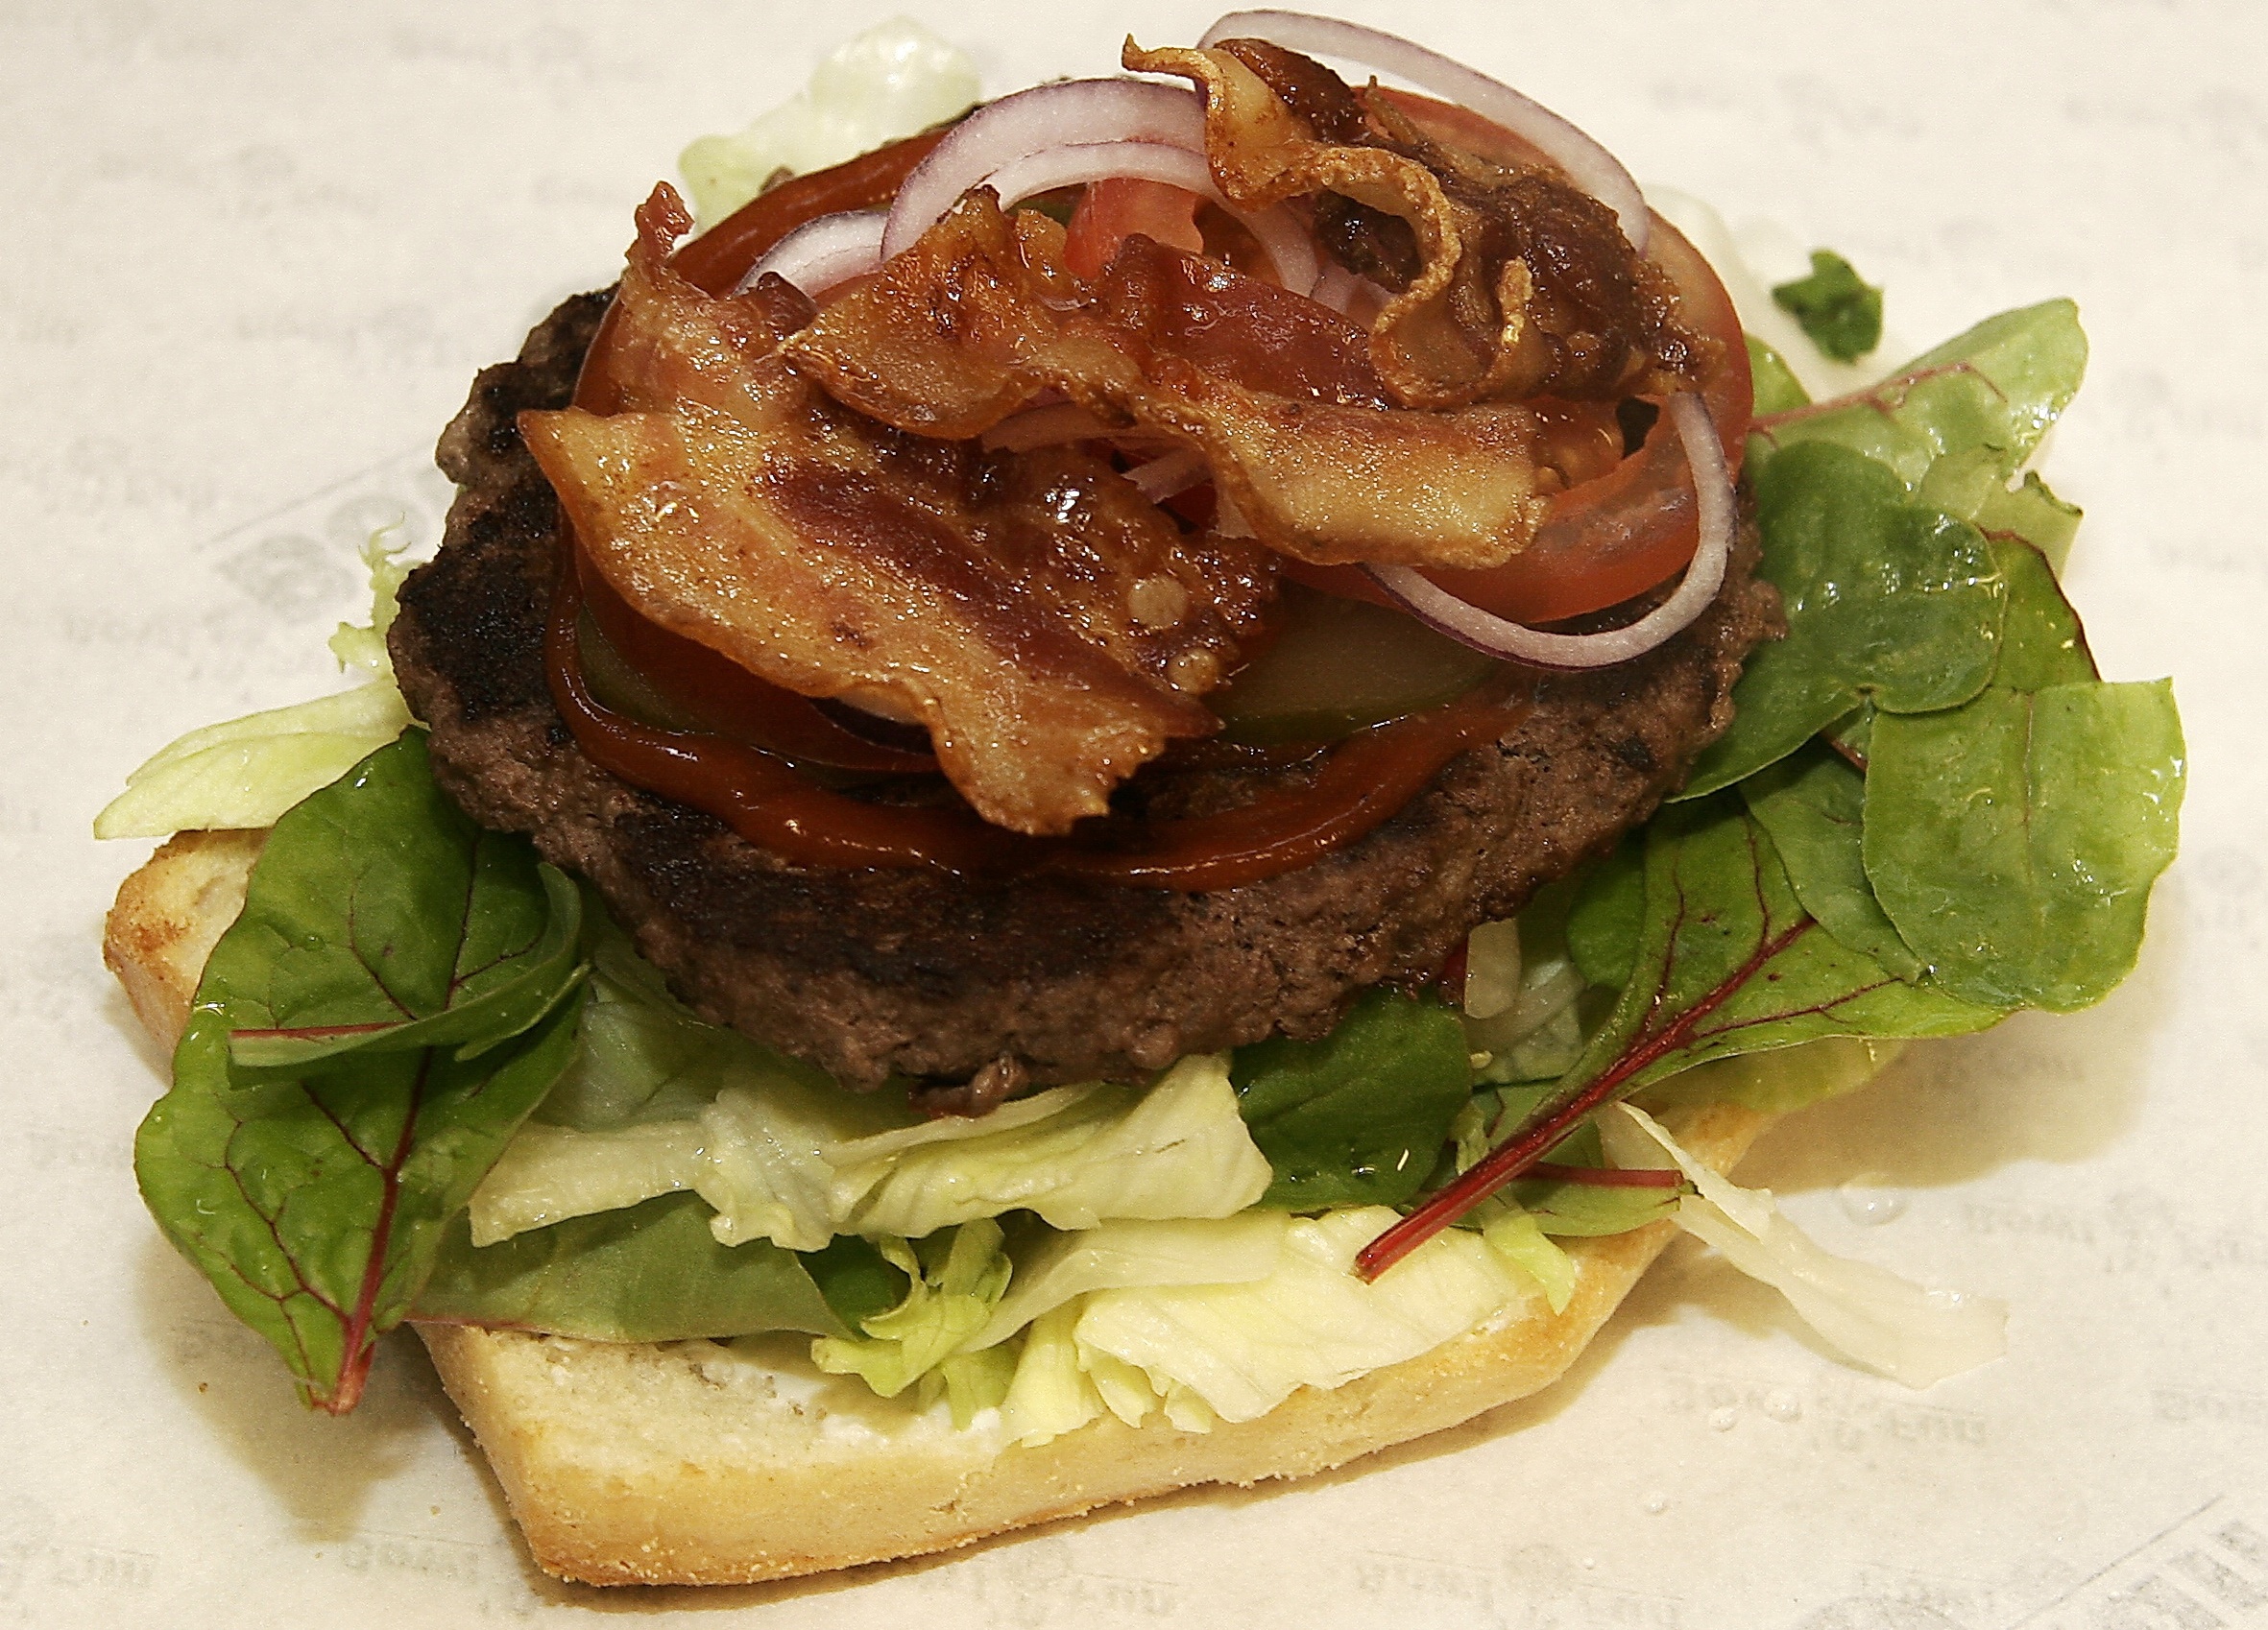
dish, meal, food, salad, cooking, produce, breakfast, meat, cuisine, bread, onion, hamburger, burger, sandwich, bacon, cheeseburger, dining, taste, slider, tastes, tomato ketchup, under the bun, provisioning, crispy fried, roast beef, veggie burger, breakfast sandwich, blt